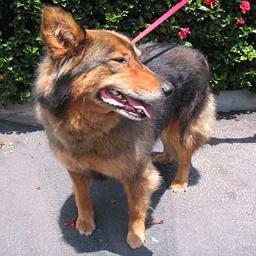
Animal: dogs